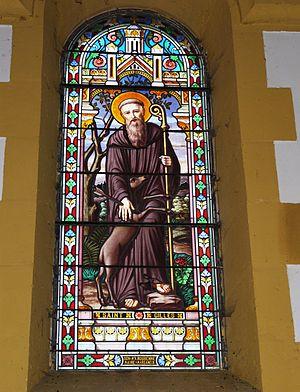
Vitrail représentant Saint-Gilles, église Saint-Gilles, Marsaneix, Dordogne, France
Saint Gilles l'Ermite est un légendaire moine gyrovague d'Occitanie mérovingienne ou wisigothique. Sanctifié par les bénédictins de Saint-Gilles dès le VIIIᵉ siècle carolingien, il a connu un culte médiéval extrêmement populaire, comme en attestent l'usage du prénom Gilles et les deux saints Gilles du XIIIᵉ siècle. Saint patron des infirmes, des mendiants et forgerons, il était vénéré comme un des quatorze saints auxiliaires. Il est qualifié saint Auxiliator, au sens d'intercesseur, dans le domaine de l'épilepsie, la folie, la stérilité et la possession démoniaque. Plus prosaïquement, il favorise les déménagements et le mouvement vers l'émancipation ou la délivrance.
Marsaneix est une ancienne commune française située dans le département de la Dordogne, en région Nouvelle-Aquitaine.